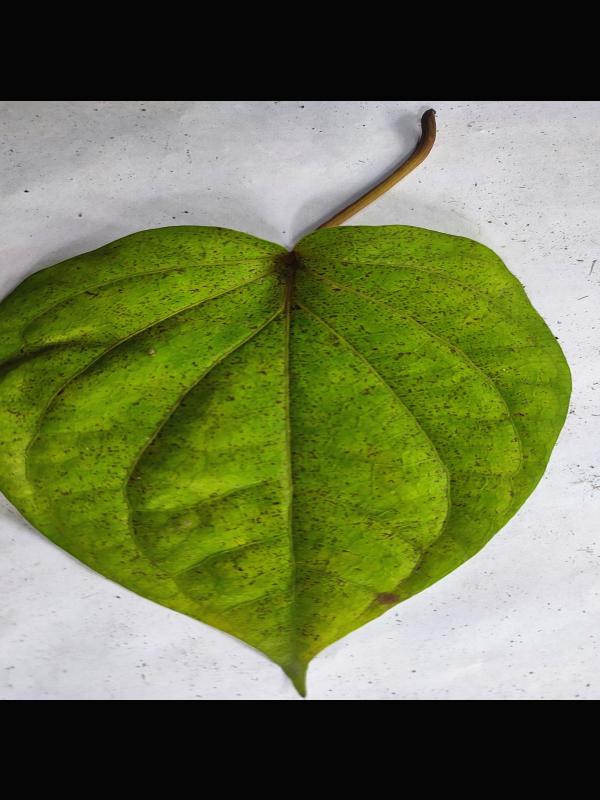
Label: Dried_Leaf